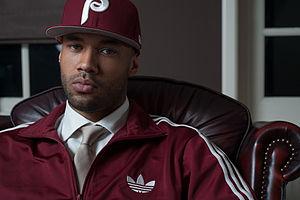
Mr Probz, de son vrai nom Dennis Princewell Stehr, né le 15 mai 1984 à Zoetermeer aux Pays-Bas, est un chanteur, compositeur et acteur néerlandais.